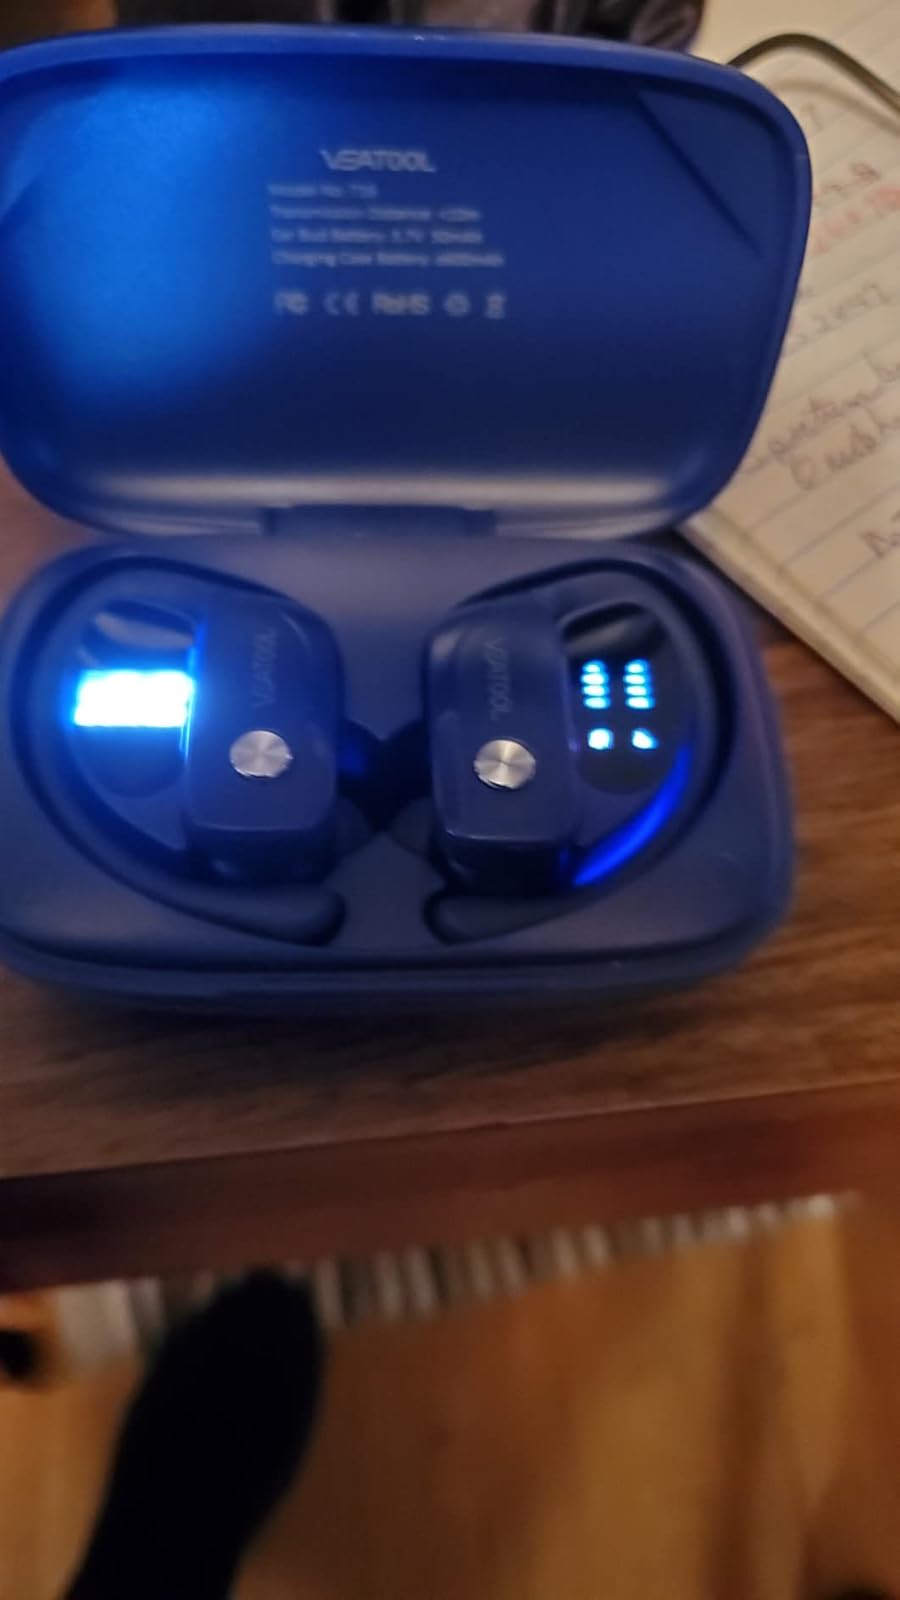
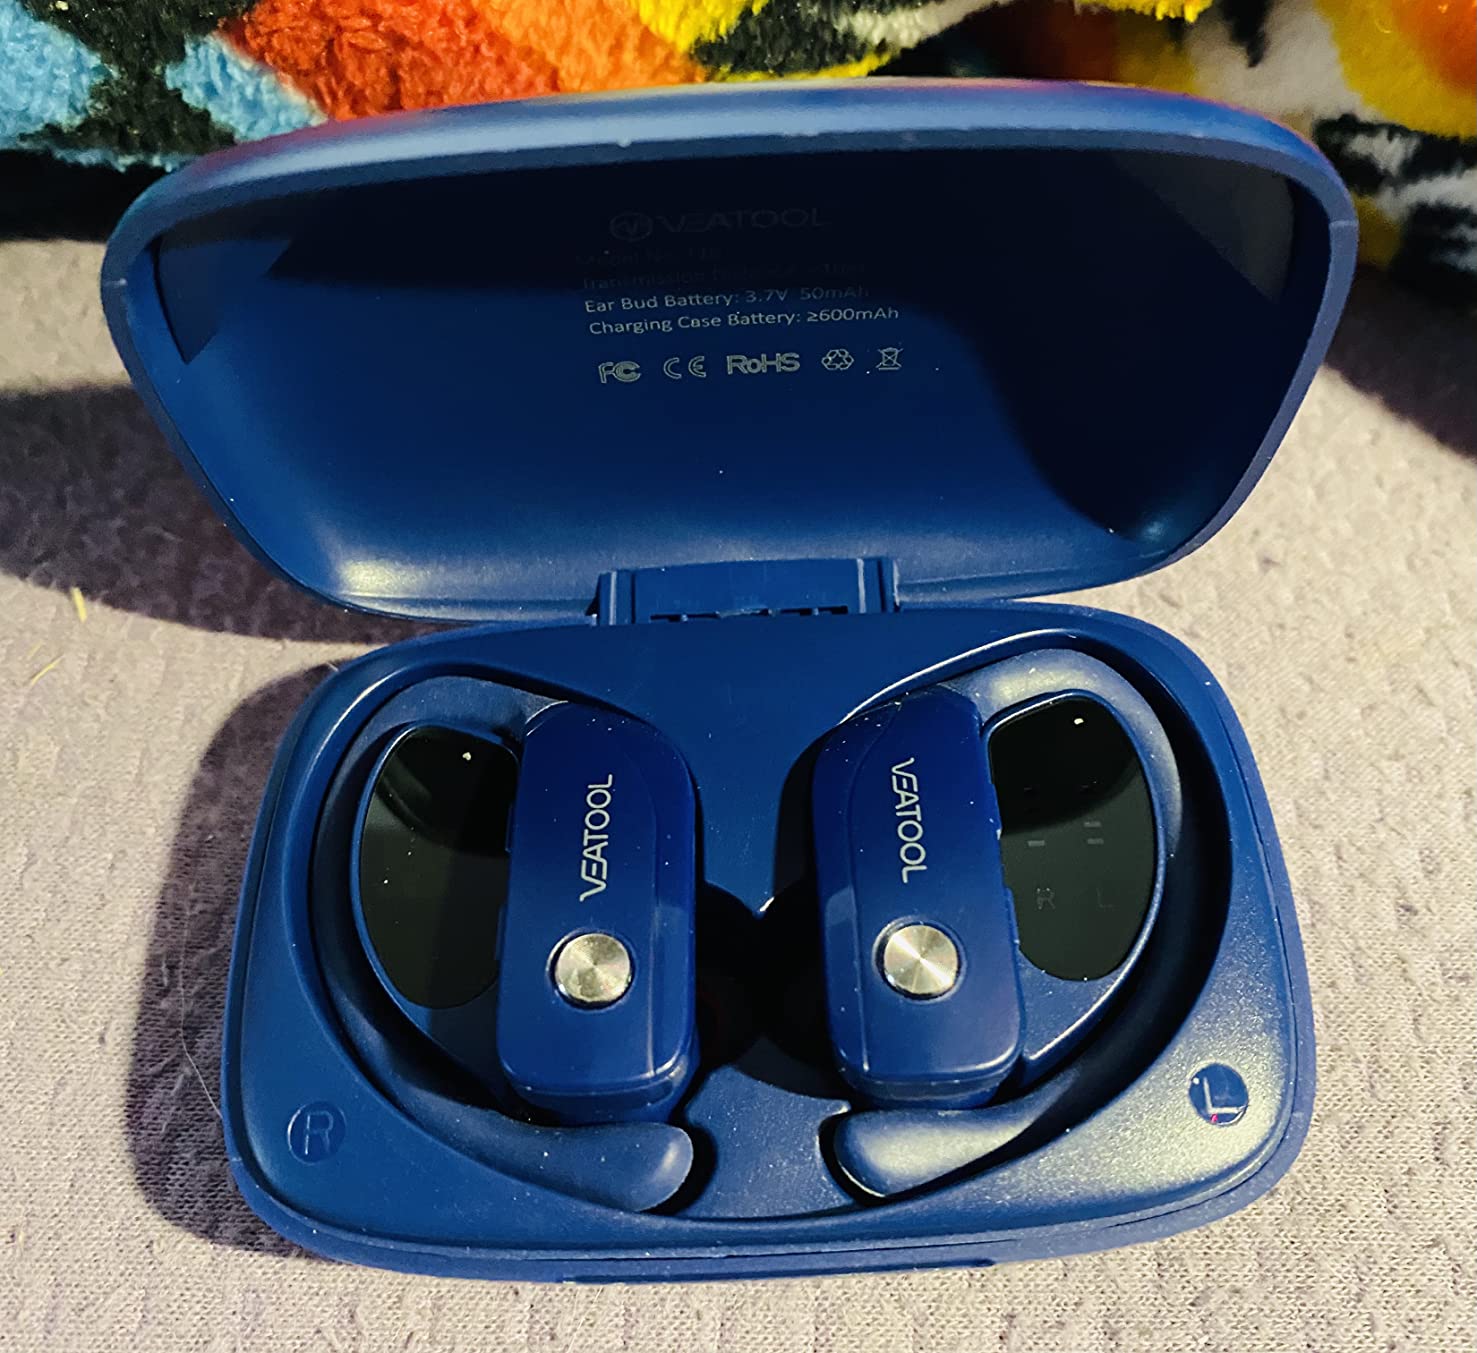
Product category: earbuds
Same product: yes